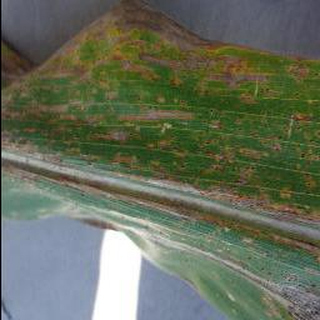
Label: corn_cercospora_leaf_spot